Gallium monoiodide

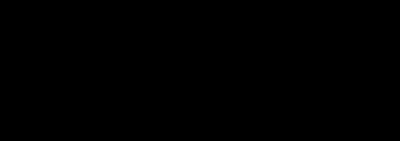
Reaction of gallium monoiodide (slurry) and Li[nacnac] in a dry ice/acetone bath to access a gallium(I) heterocycle. Excess potassium metal can be added to circumvent a Ga(II) derivative of the six-member gallium(I) heterocycle. Ar = Dipp.

Gallium monoiodide can easily be converted to half-sandwich complexes, (pentamethylcyclopentadienyl)gallium(I) and cyclopentadienylgallium. (Pentamethylcyclopentadienyl)gallium(I) can be easily produced by reacting gallium monoiodide with a potassium salt of the desired ligand under toluene to avoid side products.